Nyquist (horse)

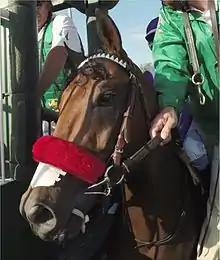
Nyquist in the starting gate at the Kentucky Derby

Nyquist began his three-year-old season on February 15 in the San Vicente Stakes at seven furlongs. Because of the shorter distance, the San Vincente is not part of the official Road to the Kentucky Derby, so is no longer commonly entered by Derby contenders. However, using a sprint to begin Nyquist's preparation was a throwback to the training methods of decades past. Going off as 2–5 favorite, Nyquist dueled for the lead with Sheikh of Sheikhs in a fast opening half mile of 44.49, then pulled away coming around the far turn. Exaggerator challenged him down the stretch, at one point closing to within half a length, before Nyquist again pulled away, eventually winning by lengths. The winning time of 1:20.71 was the third fastest in the history of the race. Keith Desormeaux, trainer of Exaggerator, said, "Anybody not a believer in Nyquist now—that was an awesome race. To set those kinds of fractions and still finish in close to track record time for a 3-year-old in February? Wow. Hat's off to Nyquist."